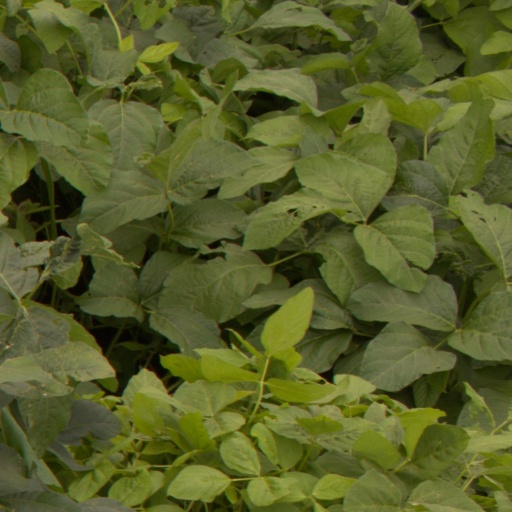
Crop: soybean